Vapa Cove

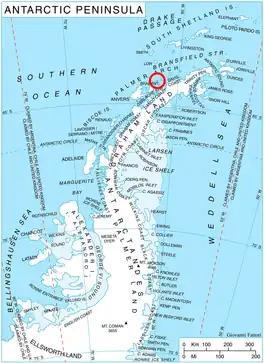
Location of Liège Island in the Antarctic Peninsula region.

Vapa Cove is the 1.65 km wide cove indenting for 1.1 km the west coast of Liège Island in the Palmer Archipelago, Antarctica. It is entered north of Polezhan Point and south of Disilitsa Point, and has its head fed by Pleystor Glacier.